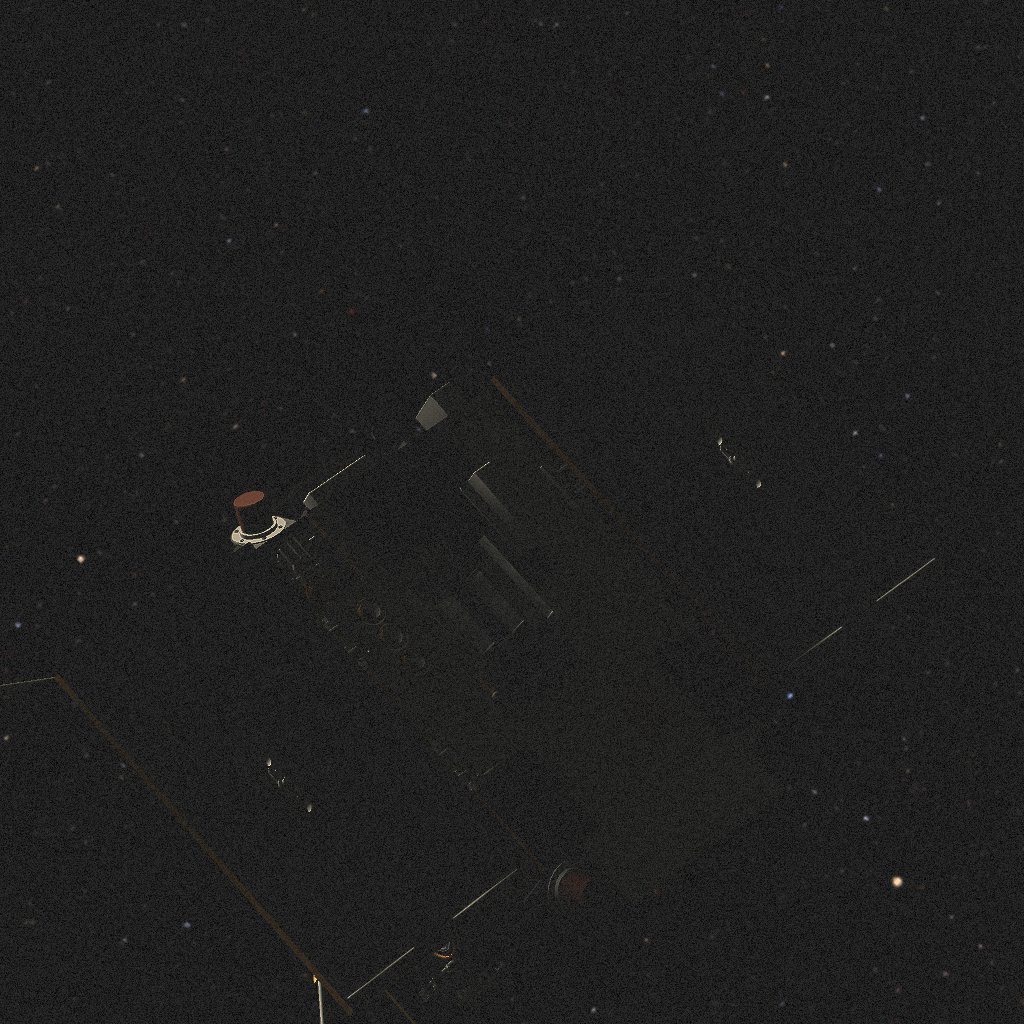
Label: proba_2